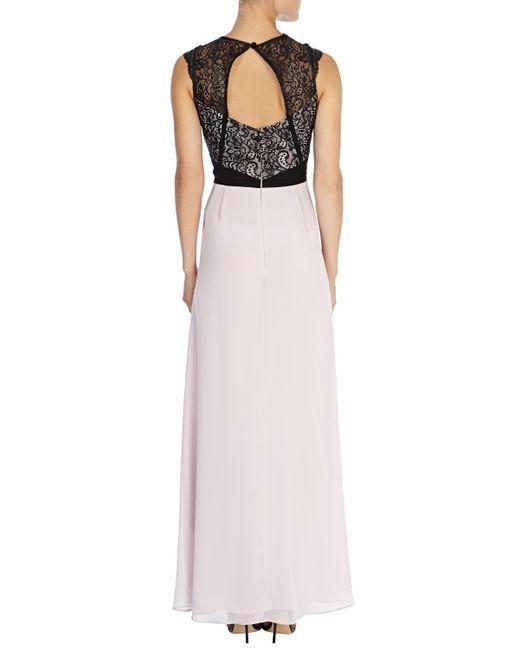
Schwarze Show zurück sexy durchsichtige Bluse mit langem rosafarbenem Baumwollrock